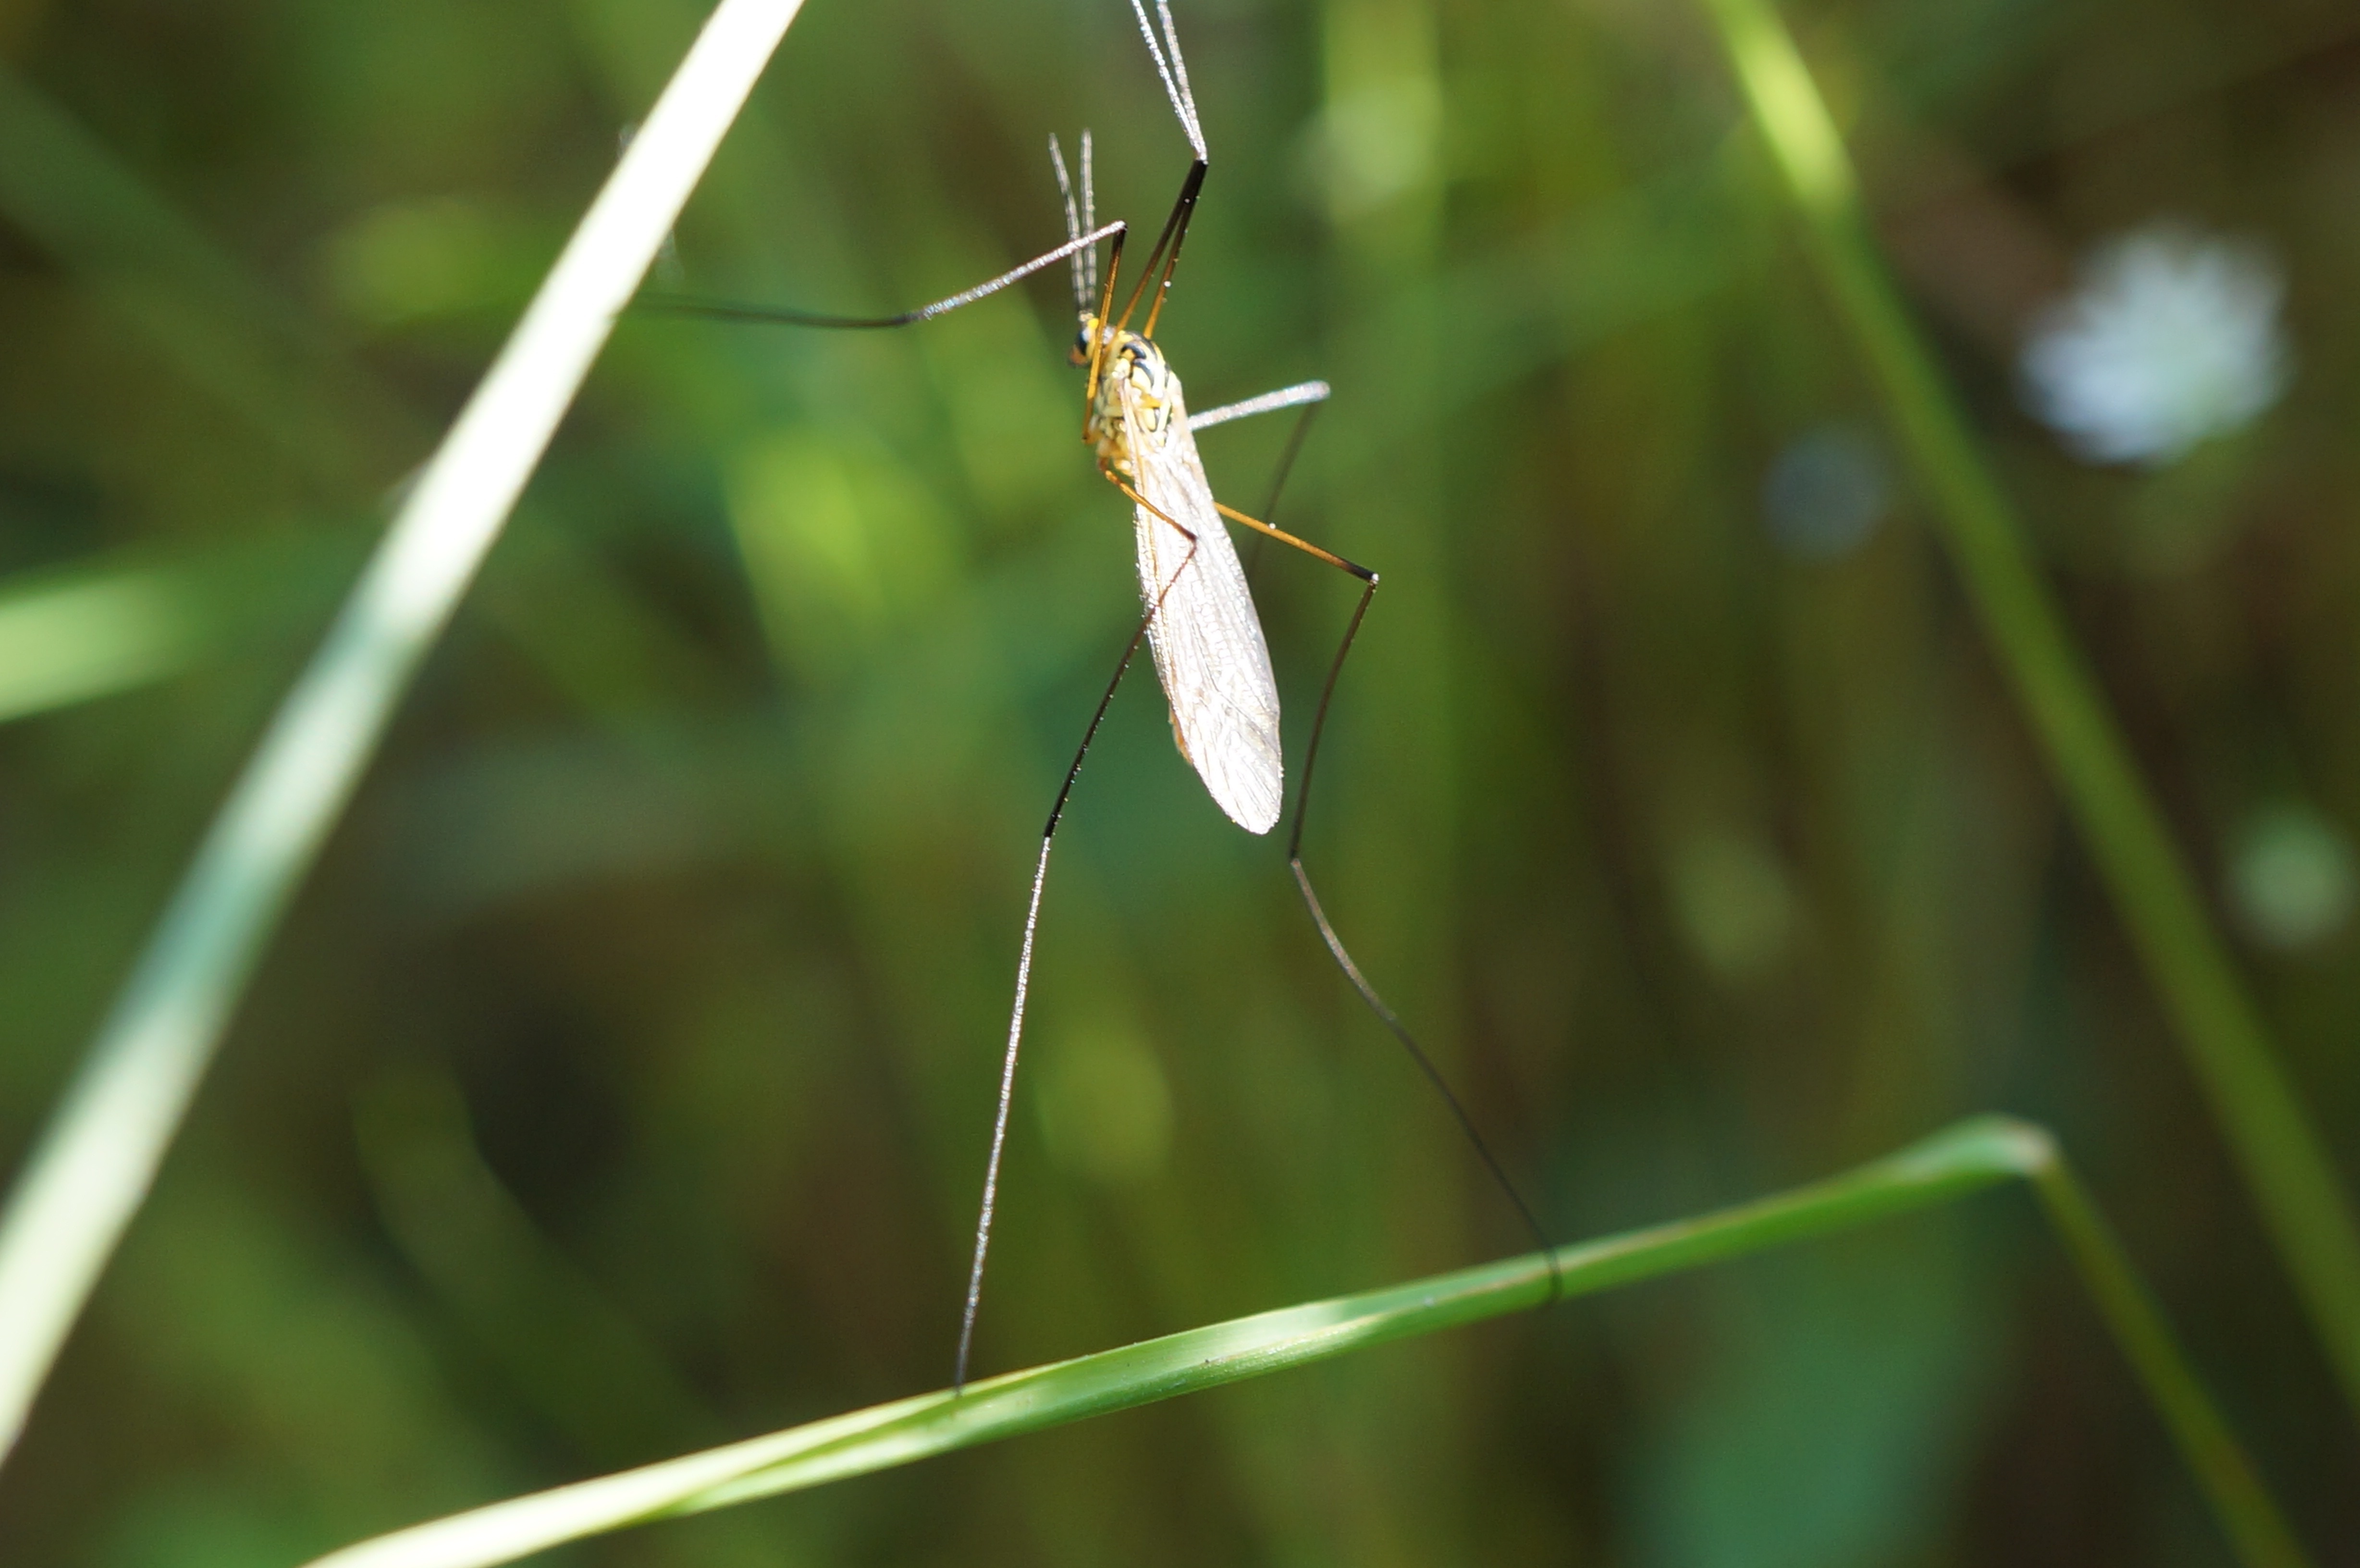
nature, grass, wing, photography, leaf, flower, animal, green, insect, macro, bug, flora, fauna, invertebrate, close up, wings, mosquito, damselfly, macro photography, arthropod, plant stem